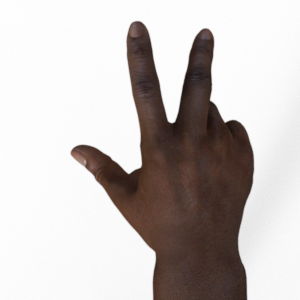
Label: scissors